Bob Stein (American football)

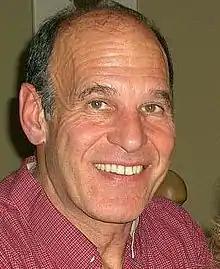

Robert Allen Stein (born January 22, 1948) is an American former professional football player who was a linebacker in the National Football League (NFL). He played college football for the Minnesota Golden Gophers as a defensive end and placekicker. He was a two-time All-American, Academic All-American, and three-time Academic All-Big Ten player.